Arms and the Man

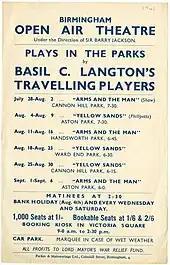
Flyer for Birmingham Open Air Theatre, 1941, with plays including "Arms and the Man" performed in municipal parks during World War II.

The play takes place during the 1885 Serbo-Bulgarian War. Its heroine, Raina Petkoff, is a young Bulgarian woman engaged to Sergius Saranoff, a battlefield hero whom she idolizes. On the night after the Battle of Slivnitza, Captain Bluntschli, a Swiss mercenary in the defeated Serbian army, climbs in through her bedroom balcony and threatens her not to give the alarm. When Russian and Bulgarian troops burst in to search for him, Raina hides him. He tells her that "nine soldiers out of ten are born fools". Bluntschli's businesslike attitude to war shocks the idealistic Raina, especially after he admits that he uses his ammunition pouches to carry chocolates rather than pistol cartridges. When the search dies down, Raina and her mother Catherine sneak him out of the house, disguised in one of Raina's father's old coats.